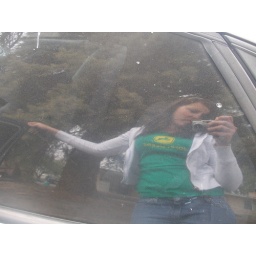
Me in the back door window